Monmouth County, New Jersey

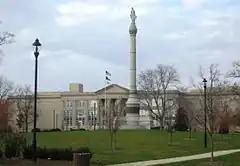
Monmouth County Courthouse with greenspace and monument dedicated to the Battle of Monmouth

Monmouth County is governed by a five-member Board of County Commissioners, who are elected at-large for three-year terms of office on a staggered basis, with either one or two seats up for election each year. Each January, the commissioners select one of their members to serve as the director of the board for the year to preside over the meetings and activities of the board. Monmouth County's Commissioners have both administrative and policy-making powers. The commissioners oversee the five mandatory functions of the county government delegated to it by the state. Each commissioner is assigned responsibility for one of the five functional areas: Administration and Special Services; Public Works and Engineering; Human Services, Health and Transportation; Finance and Administration of Justice, overseeing more than 70 county departments in total. In 2016, freeholders were paid $27,000 and the freeholder director was paid an annual salary of $27,900. County Administrator Teri O'Connor, an appointed position, serves as the county's chief executive officer, and is responsible for carrying out the policies and directives established by the Board of County Commissioners and managing the daily operations of the county's more than 3,000 employees.